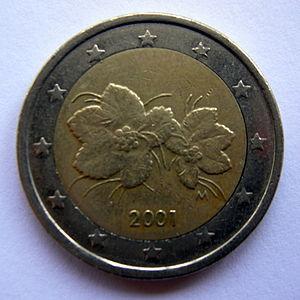
Raimo Heino est un artiste finlandais.